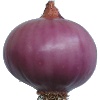
Label: Onion Red Peeled 1